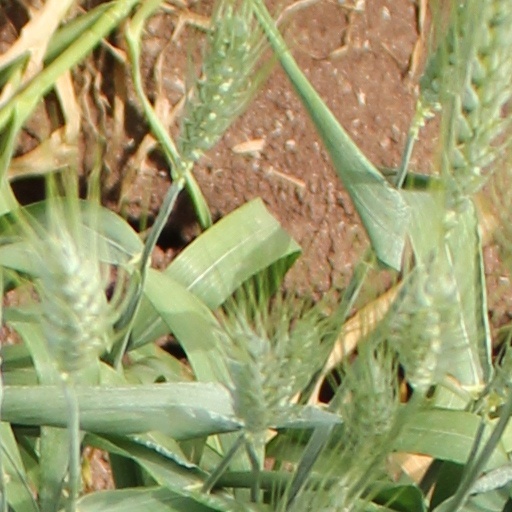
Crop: wheat